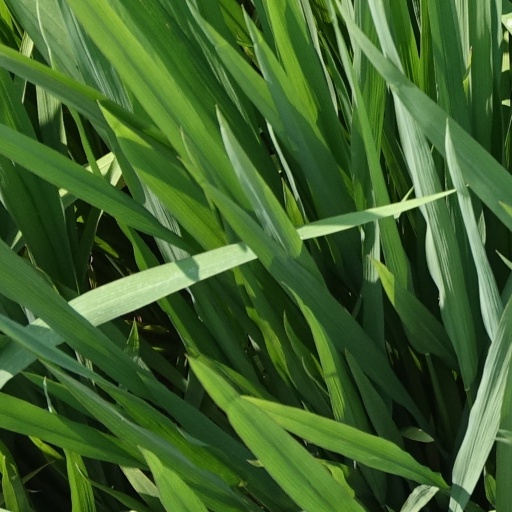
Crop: rice